List of judges for United States district courts in Missouri

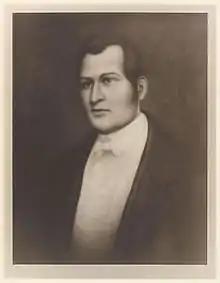
James H. Peck served the District of Missouri beginning the first year it became a state.

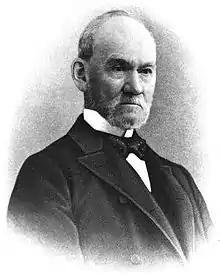
Samuel Treat was the first judge to serve Missouri's Eastern District.

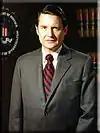
William H. Webster was the most recent judge to be elevated from the Eastern District of Missouri to the Eighth Circuit.

The following is a list of judges for United States district courts in Missouri. Missouri currently holds two courts: Eastern and Western. These district-level courts are part of the first tier of the U.S. federal judicial system; cases can be appealed to the Eighth Circuit. District court judges are appointed by the president of the United States and confirmed by the United States Senate.